C&C Group

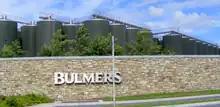
Clonmel's cider factory

The company was founded by Dr Thomas Cantrell, who opened a shop in Belfast in 1852 selling soft drinks. He went into partnership with Alderman Henry Cochrane in Dublin in 1868, thereafter trading as Cantrell & Cochrane Limited. Cochrane was appointed a baronet in 1903. For several decades, its main Dublin factory was based at Nassau Place, between Kildare Street and South Frederick Street.